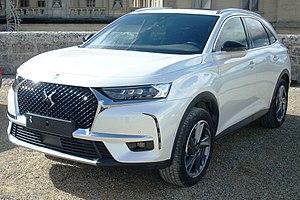
DS 7 Crossback au Chantilly Arts &amp
La 7 Crossback est le deuxième SUV familial premium du constructeur automobile français DS Automobiles, après la DS 6 vendue en Chine. Présentée en février 2017, elle est commercialisé à partir de janvier 2018. La DS 7 Crossback inaugure de nombreuses technologies du Groupe PSA, un nouveau style et un nouveau positionnement pour DS Automobiles.